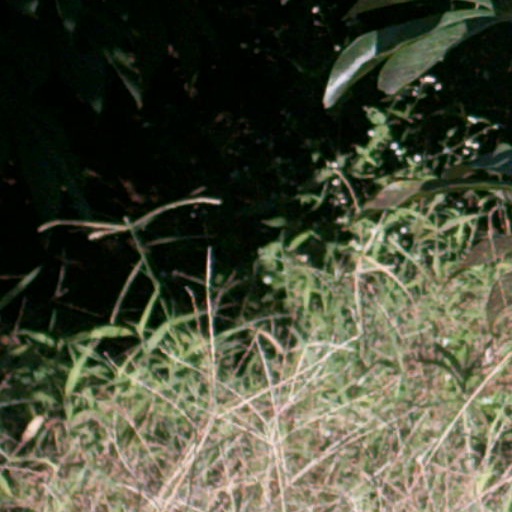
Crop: cassava